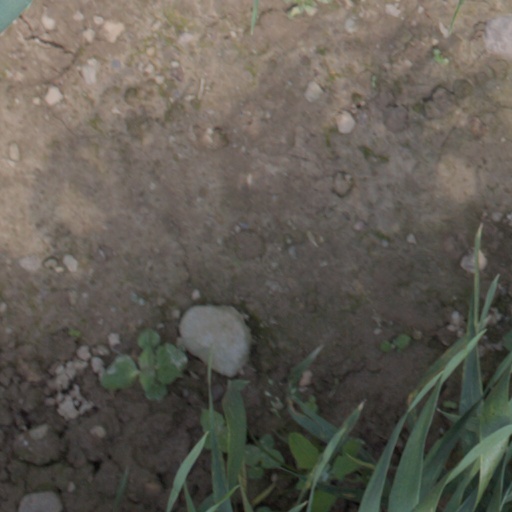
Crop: wheat